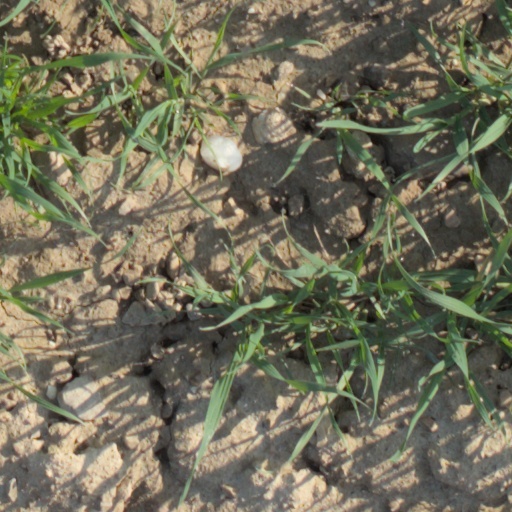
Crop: wheat